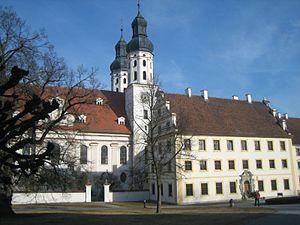
Obermarchtal est une commune du Bade-Wurtemberg en Allemagne, arrondissement d'Alb-Danube, sur la Route Baroque de Haute-Souabe.